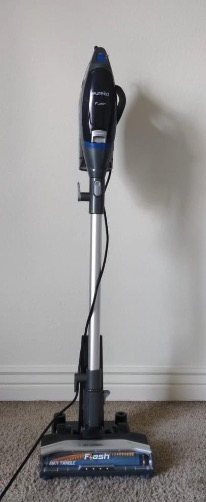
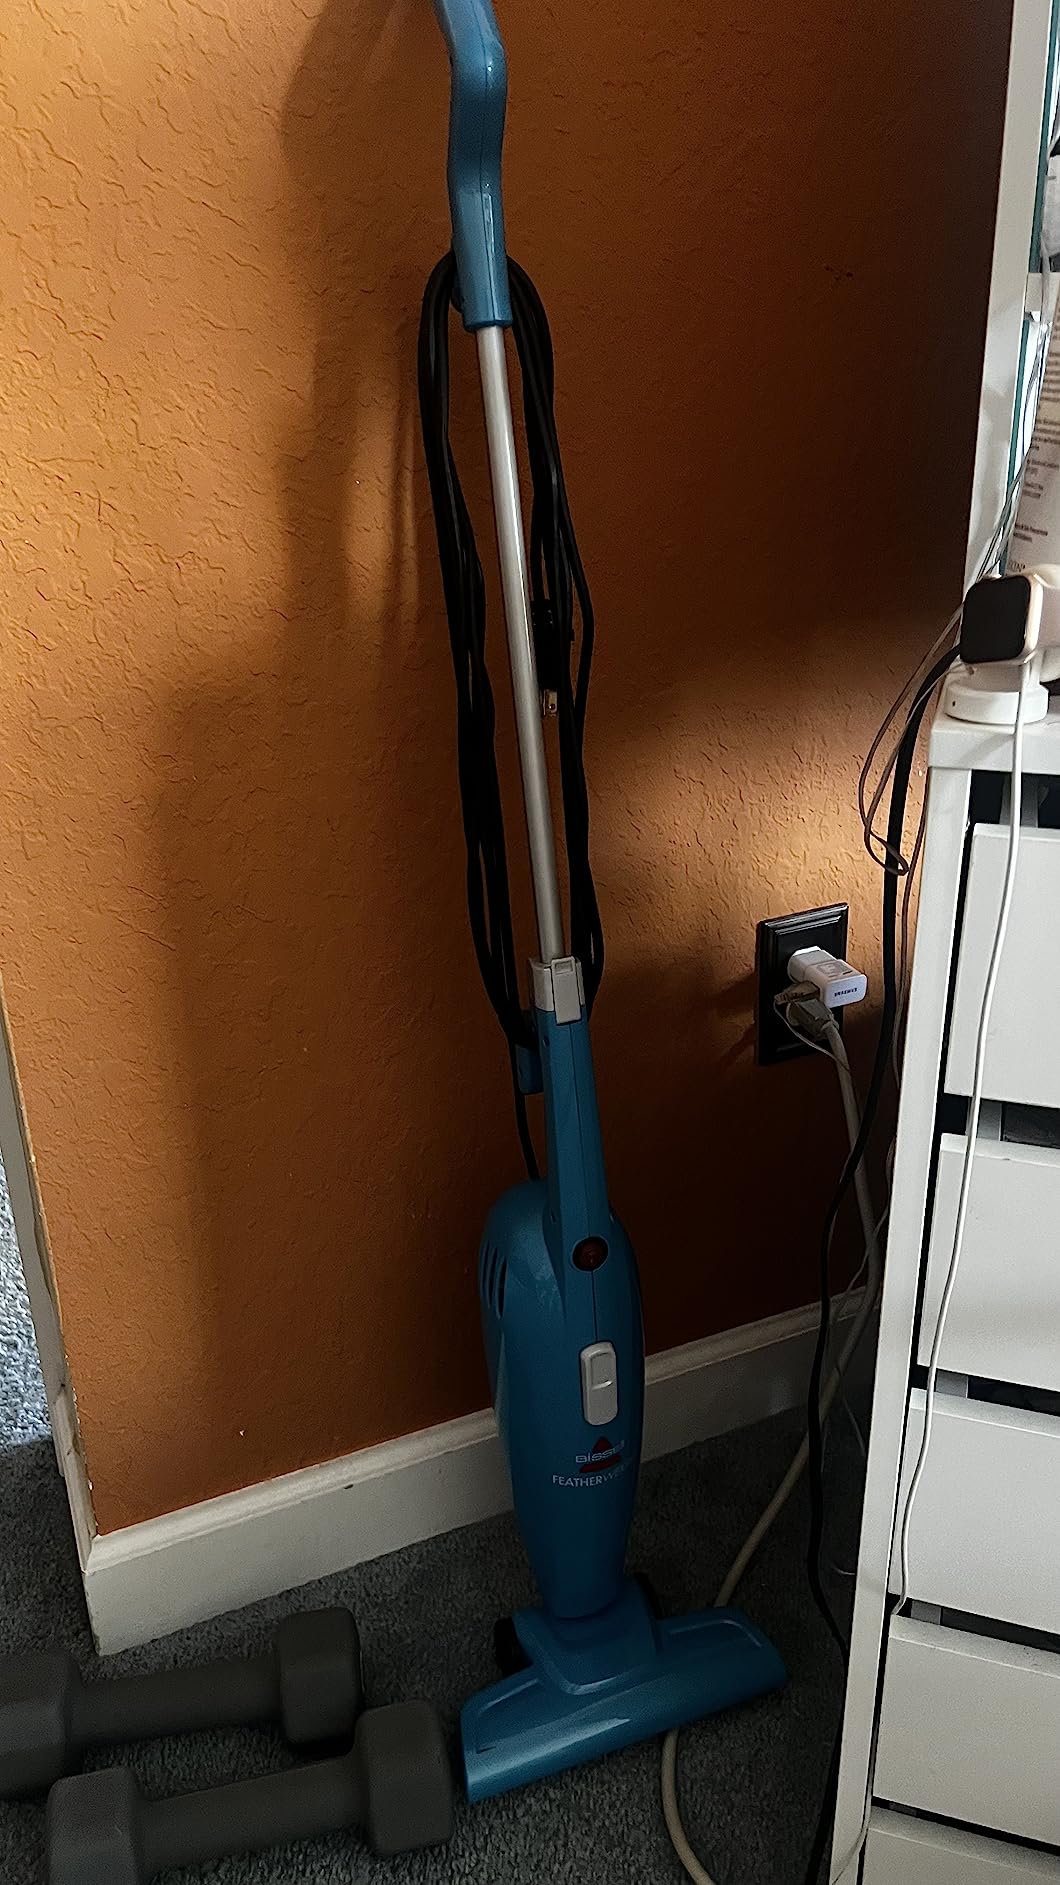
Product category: items_vacuum
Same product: no